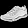
Label: Sneaker